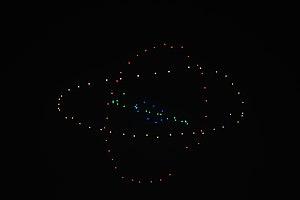
La 14ᵉ édition de la Coupe du monde masculine de hockey sur gazon se tient du 28 novembre au 16 décembre 2018 à Bhubaneswar, dans l'État indien d'Odisha, réunissant pour la première fois 16 équipes. La cérémonie d'inauguration qui s'est tenue le 27 novembre 2018,